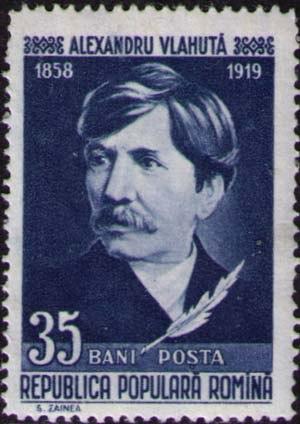
Alexandru Vlahuță, est un écrivain roumain, né le 5 septembre 1858 à Pleșești, et mort le 19 novembre 1919 à Bucarest.
Alexandru Vlahuță, est un écrivain roumain, né le 5 septembre 1858 à Pleșești, et mort le 19 novembre 1919 à Bucarest.